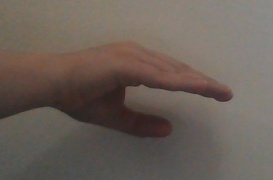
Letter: jeem